A.J. van Koolwijk

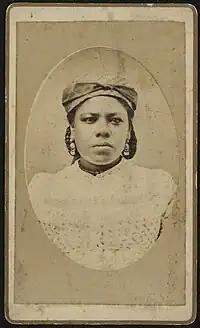

Driven by a profound fascination for the people of Aruba, Van Koolwijk embarked on a photographic venture in 1887, capturing a captivating series of portrait photographs. Distinguishing himself from , his lens focused exclusively on individuals with darker skin tones.